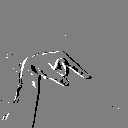
ASL letter: q